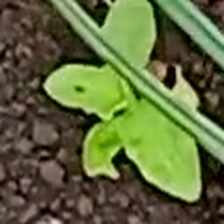
Weed species: Kena_(Commplina_benghalensio)